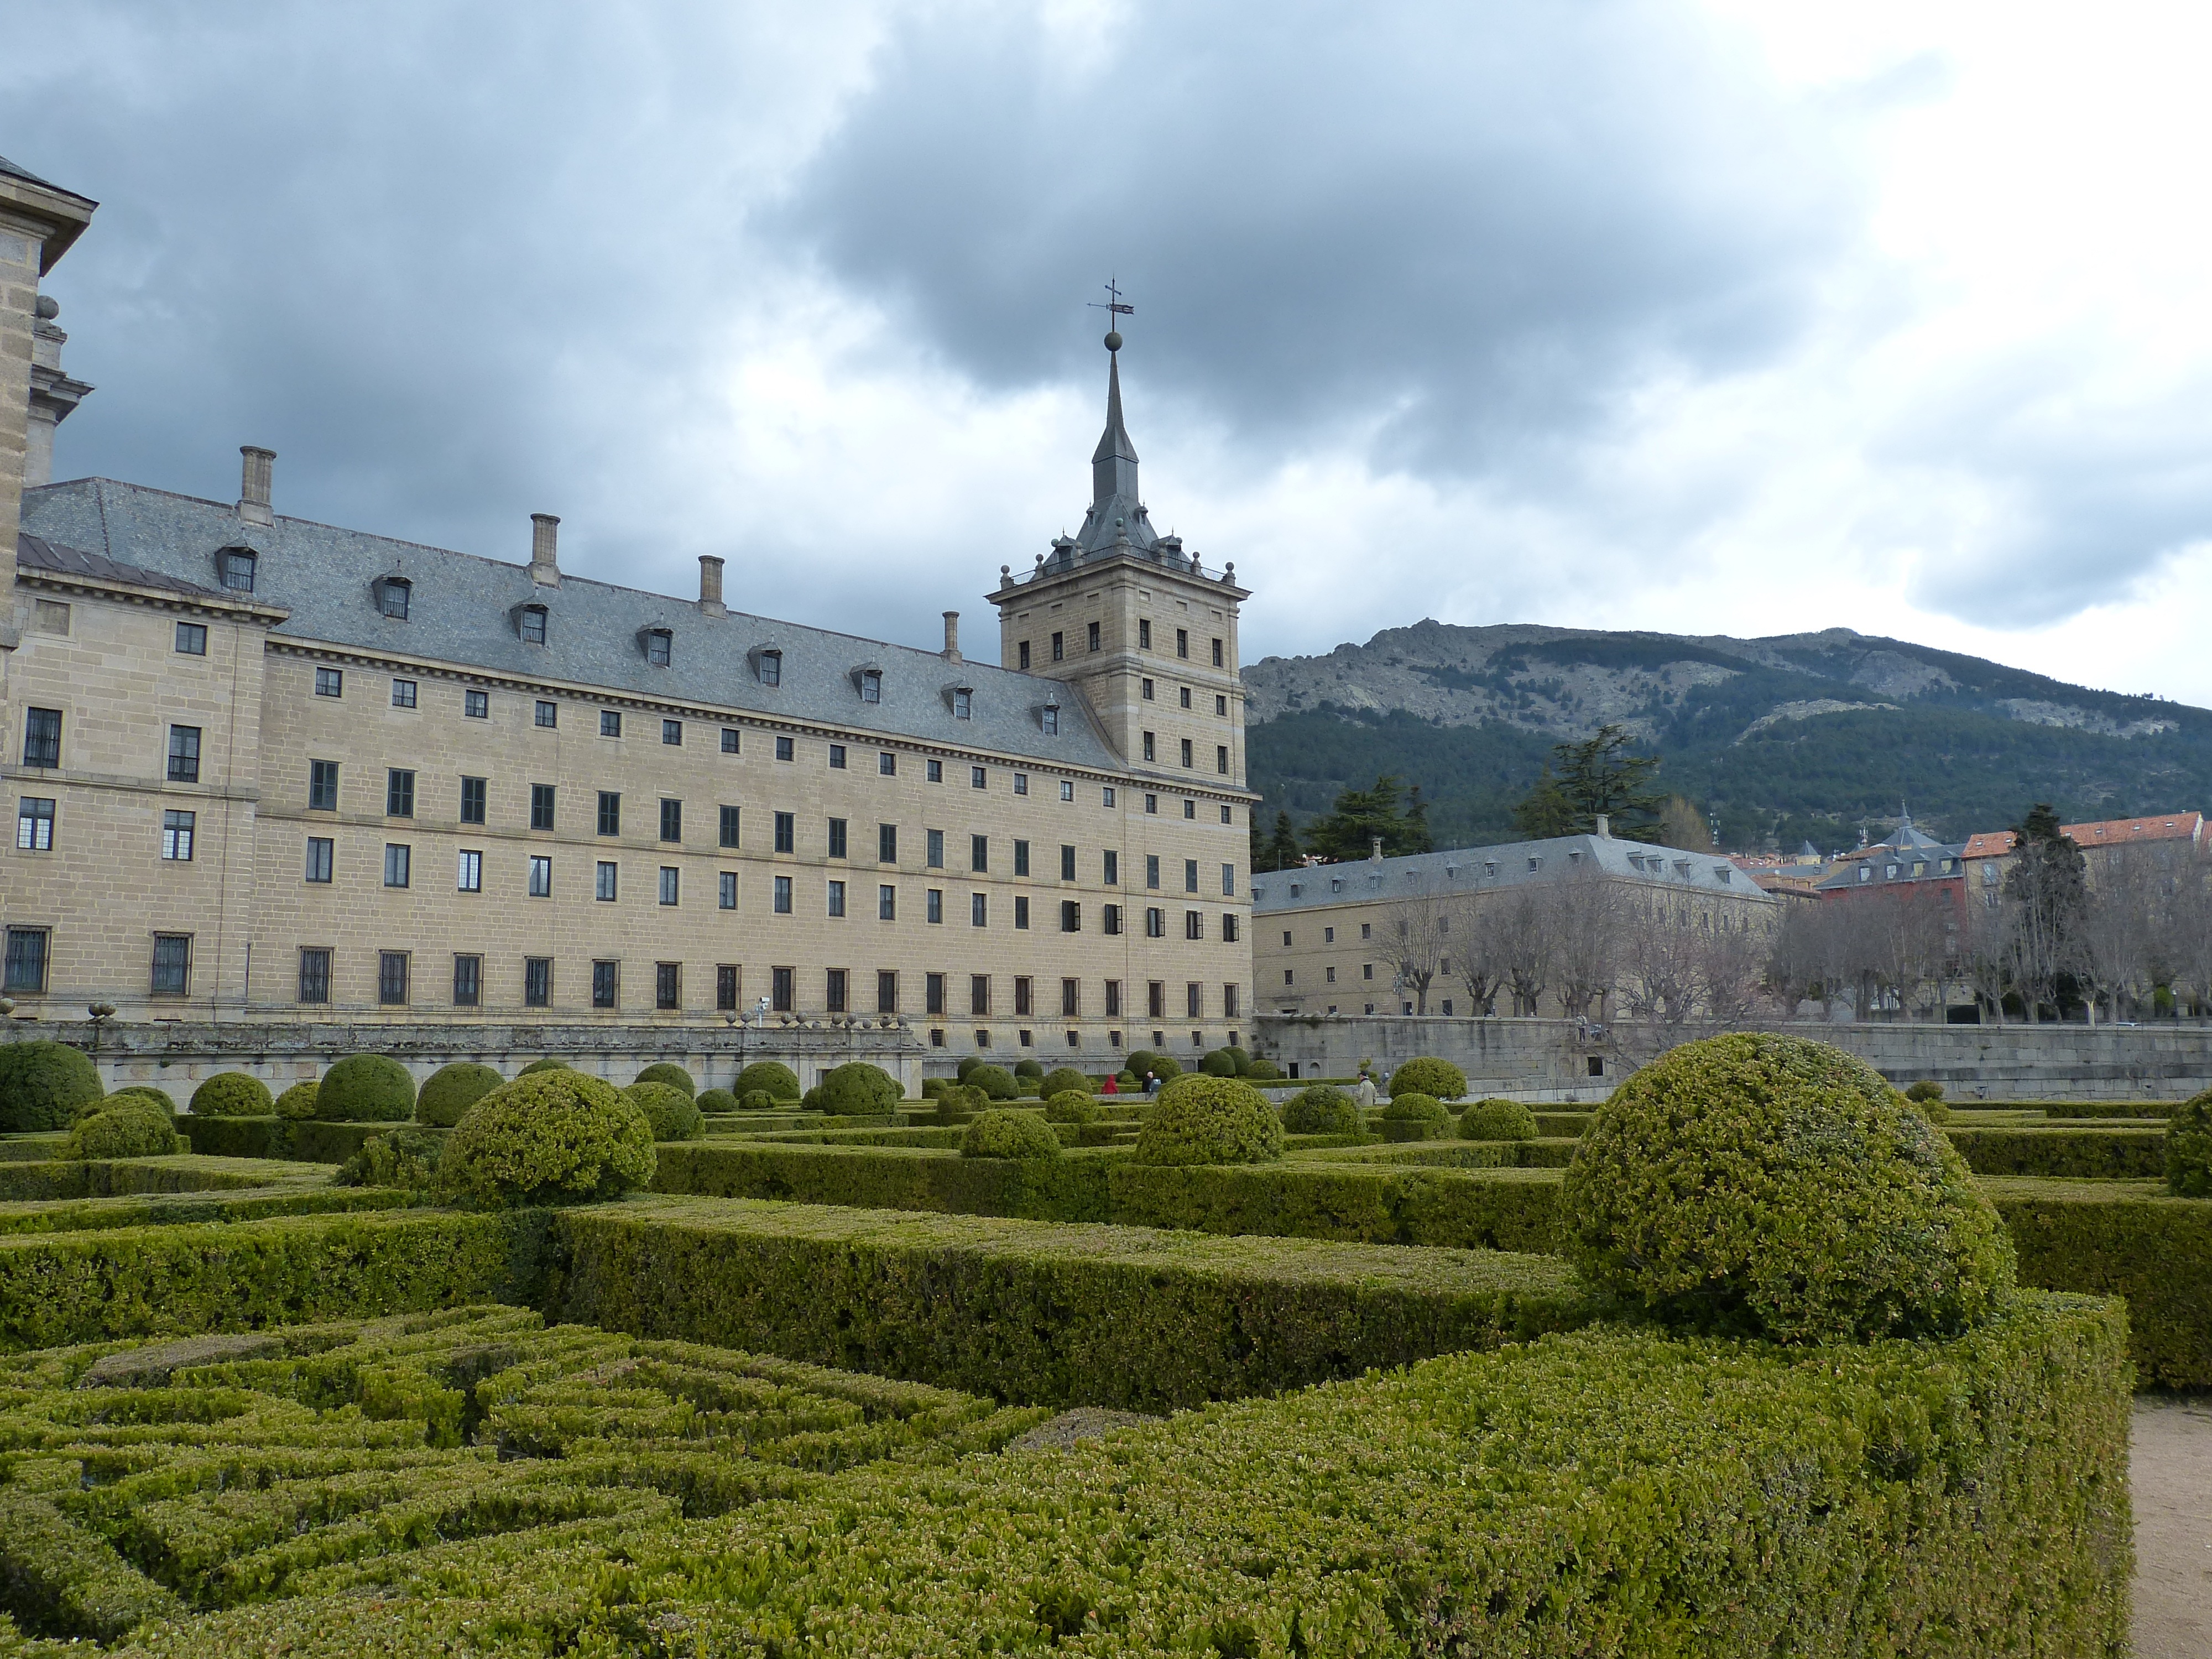
building, chateau, palace, park, castle, landmark, facade, church, fortification, tourism, spain, monastery, madrid, estate, historically, hedge, castile, tours, stately home, unesco world heritage site, boxwood, historic site, escorial